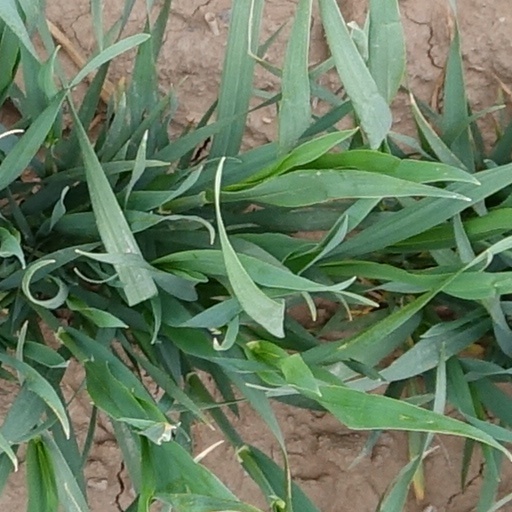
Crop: wheat